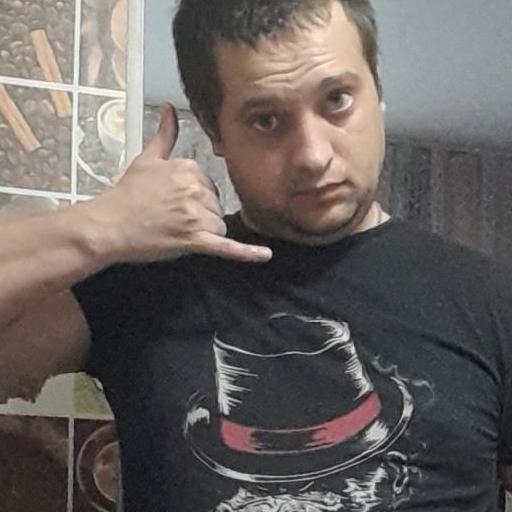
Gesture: call